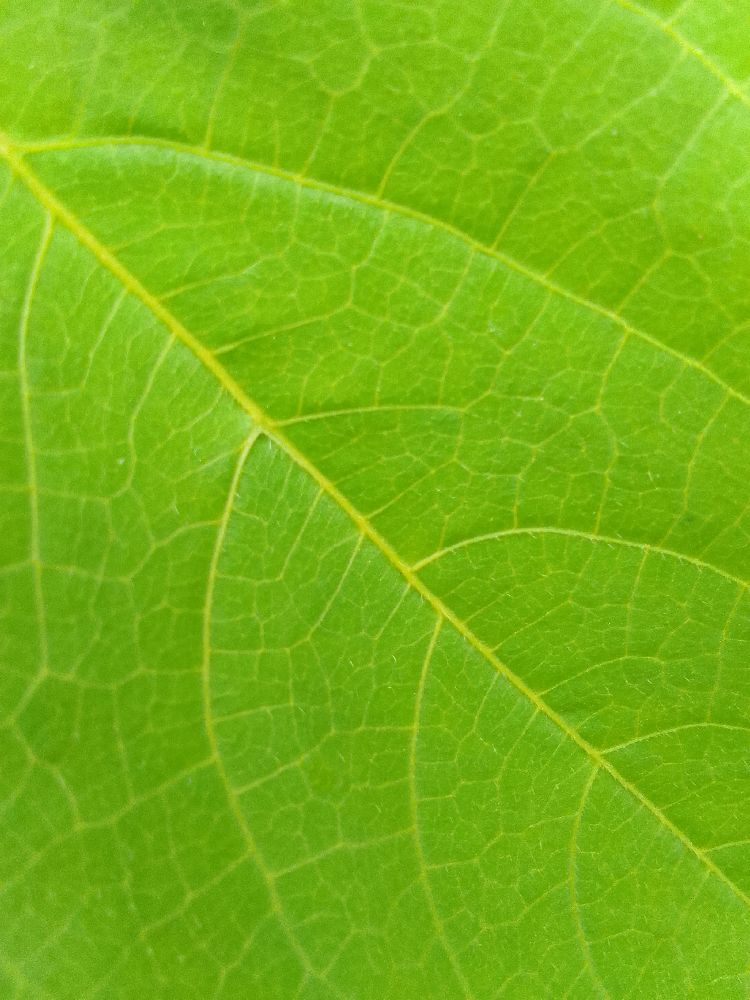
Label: healthy